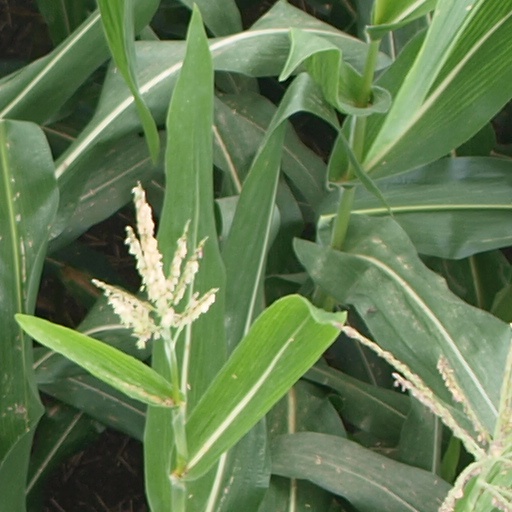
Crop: maize; corn